Shrine of Shah Jamal

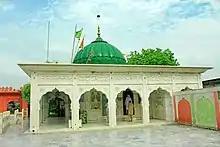
The Tomb of Baba Shah Jamal is one of Lahore's most popular Sufi shrines

The Tomb of Shah Jamal is the tomb of Sufi Saint Baba Shah Jamal. It is located in Lahore, Punjab, Pakistan. It can be located opposite Forman Christian (FC) College, near Muslim Town. There is a masjid built around the tomb which incorporates a graveyard.